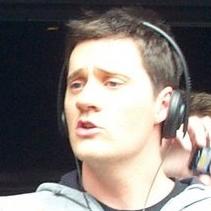
Age: 27